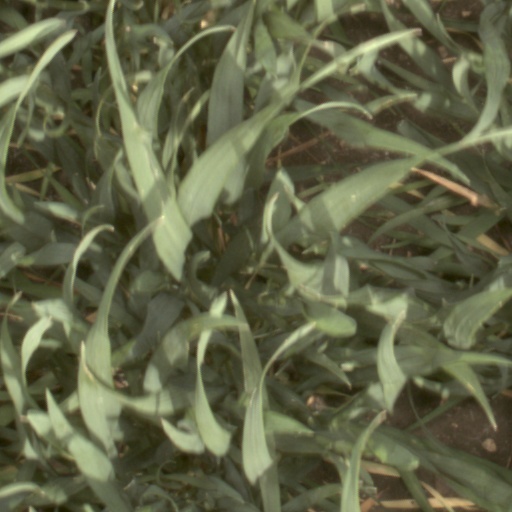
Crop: wheat